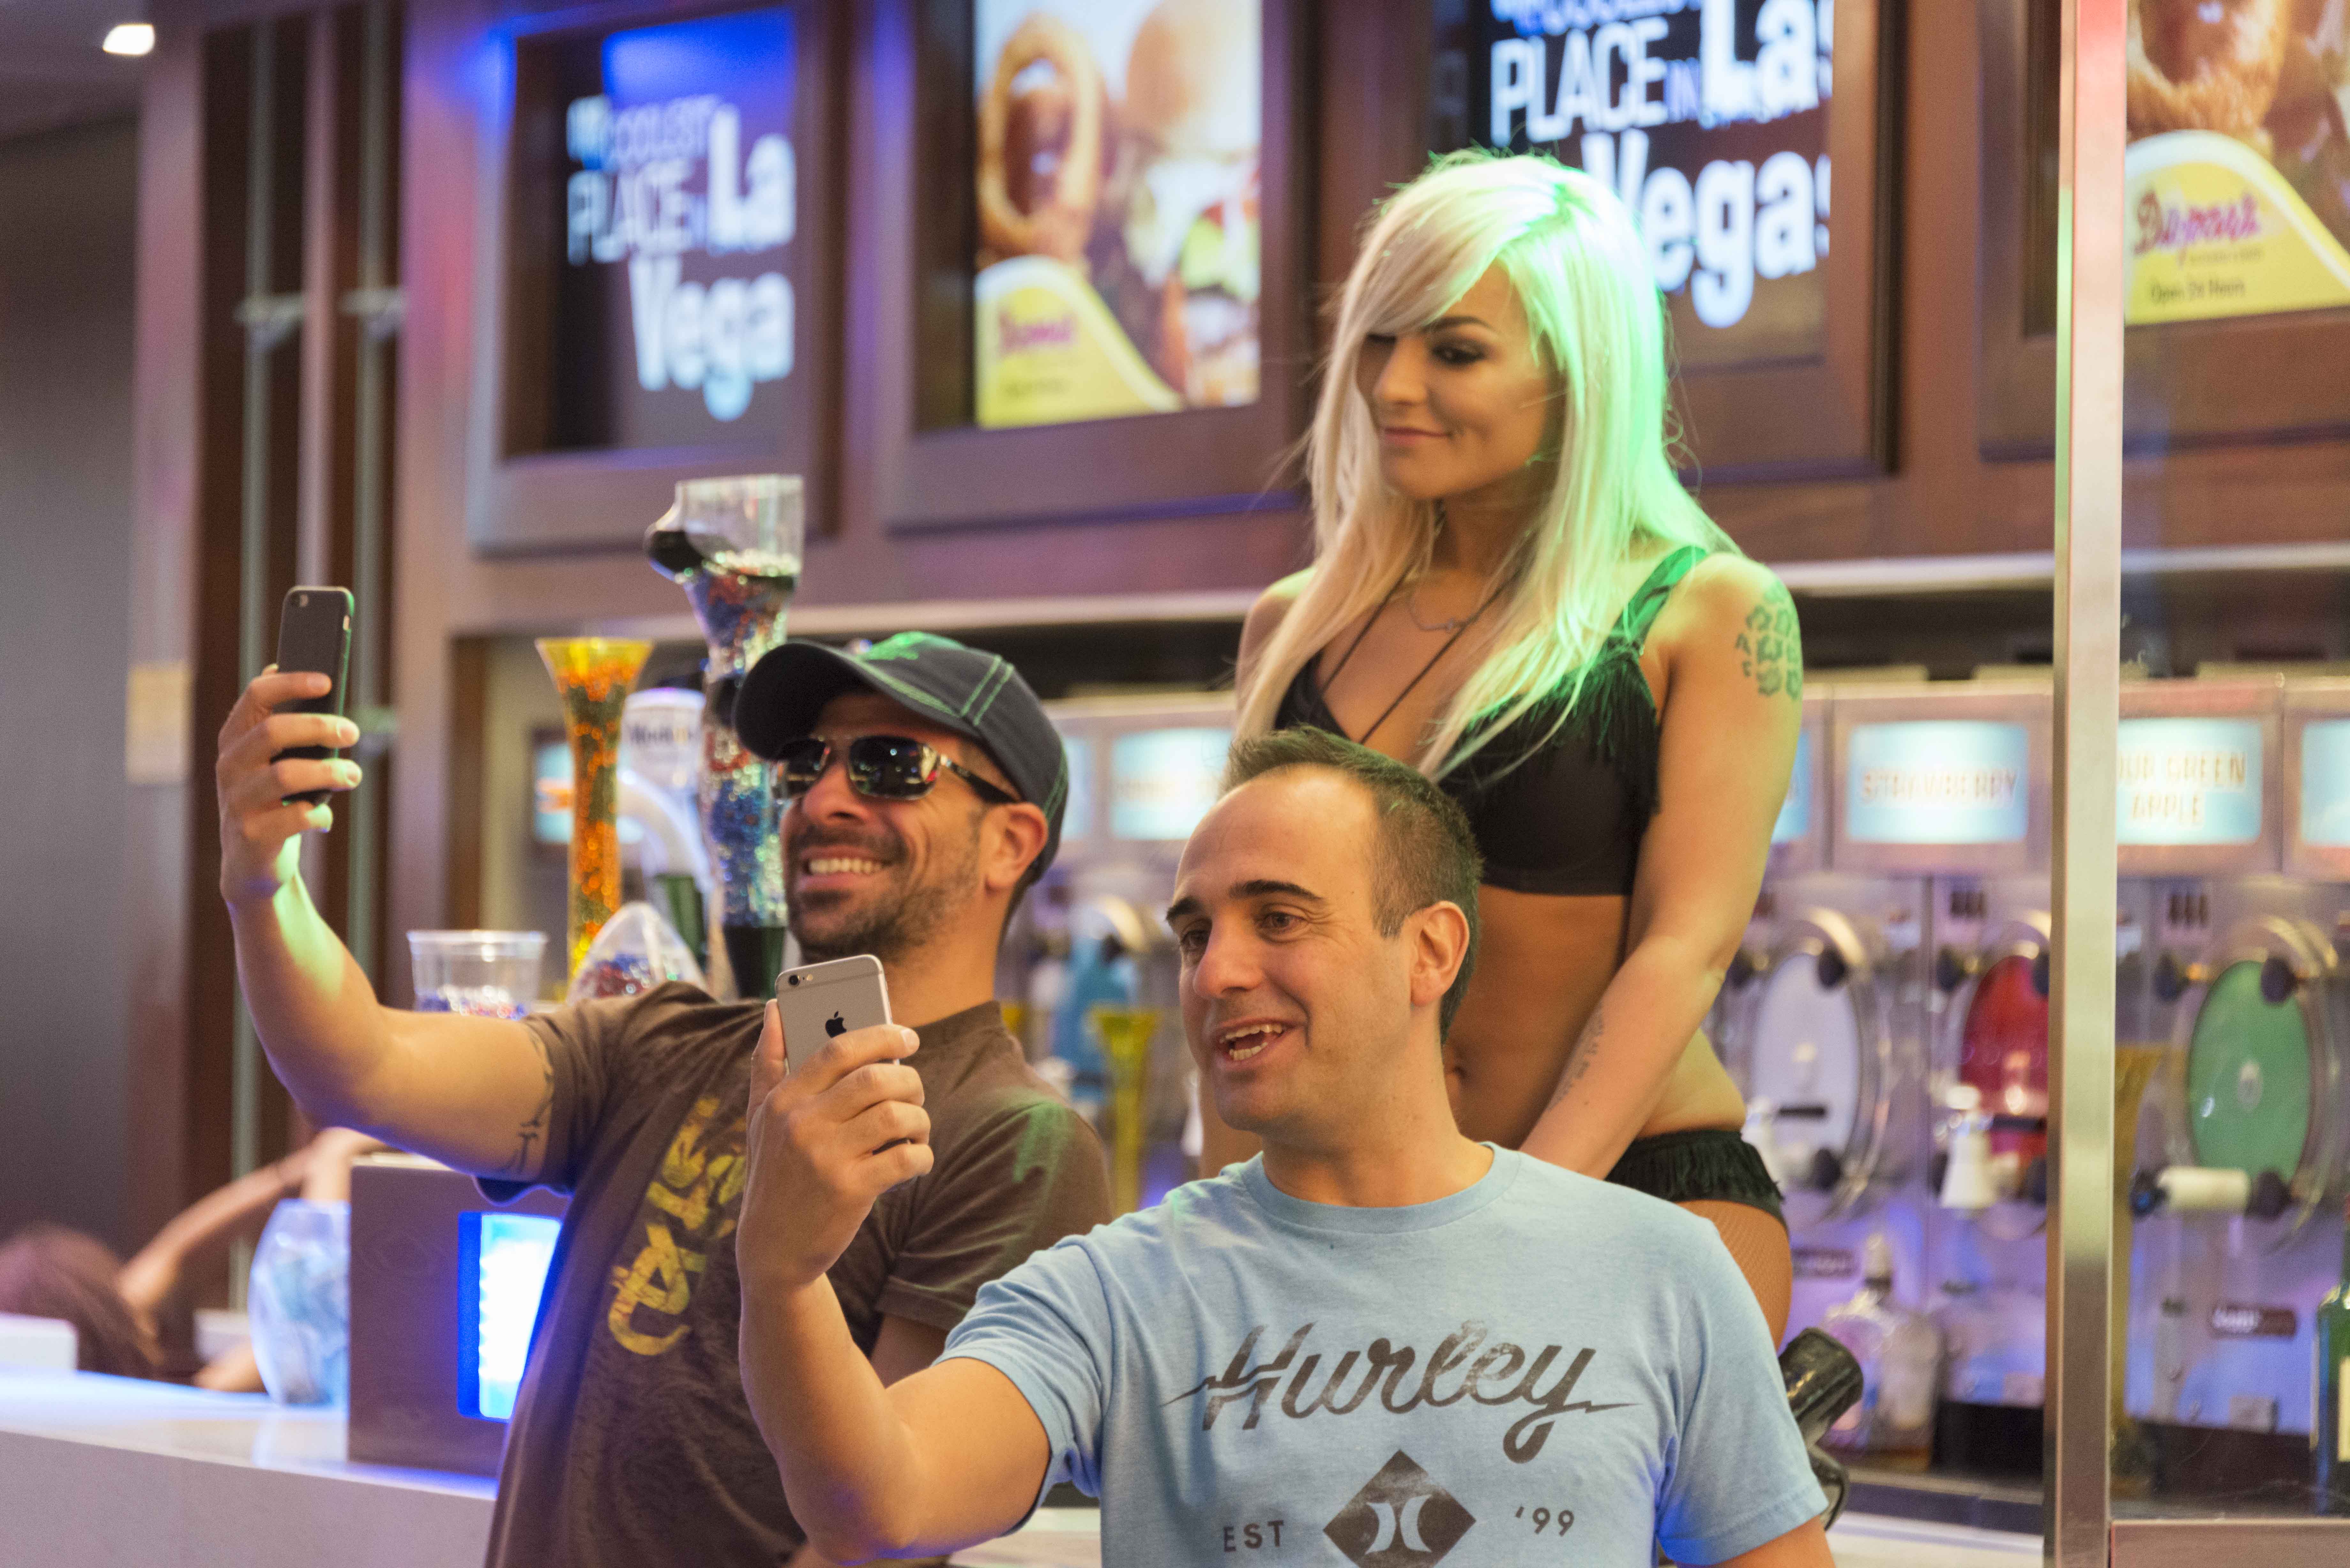
amusement park, park, nevada, fremontstreet, lasvegas, nikond800, clarkcounty, nikkor283003556vr, thefremontexperience